Red Treadway

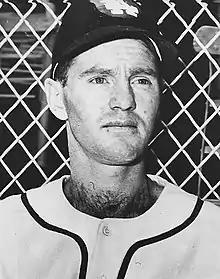

Thadford Leon "Red" Treadway (April 28, 1920 – May 26, 1994) was an American professional baseball player. He played two seasons in Major League Baseball in 1944-45 for the New York Giants, primarily as an outfielder. He also had an extensive career in minor league baseball, playing sixteen seasons overall from 1941-56. A native of Athlone, North Carolina, he stood and weighed 175 lbs.